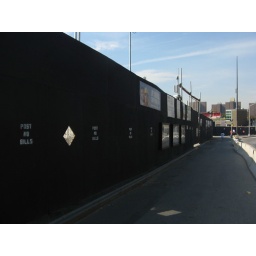
Yankee Stadium site, 10/24/10: a look down 161st Street showing diamond-shaped observation window in the construction fence (IMG_4534)